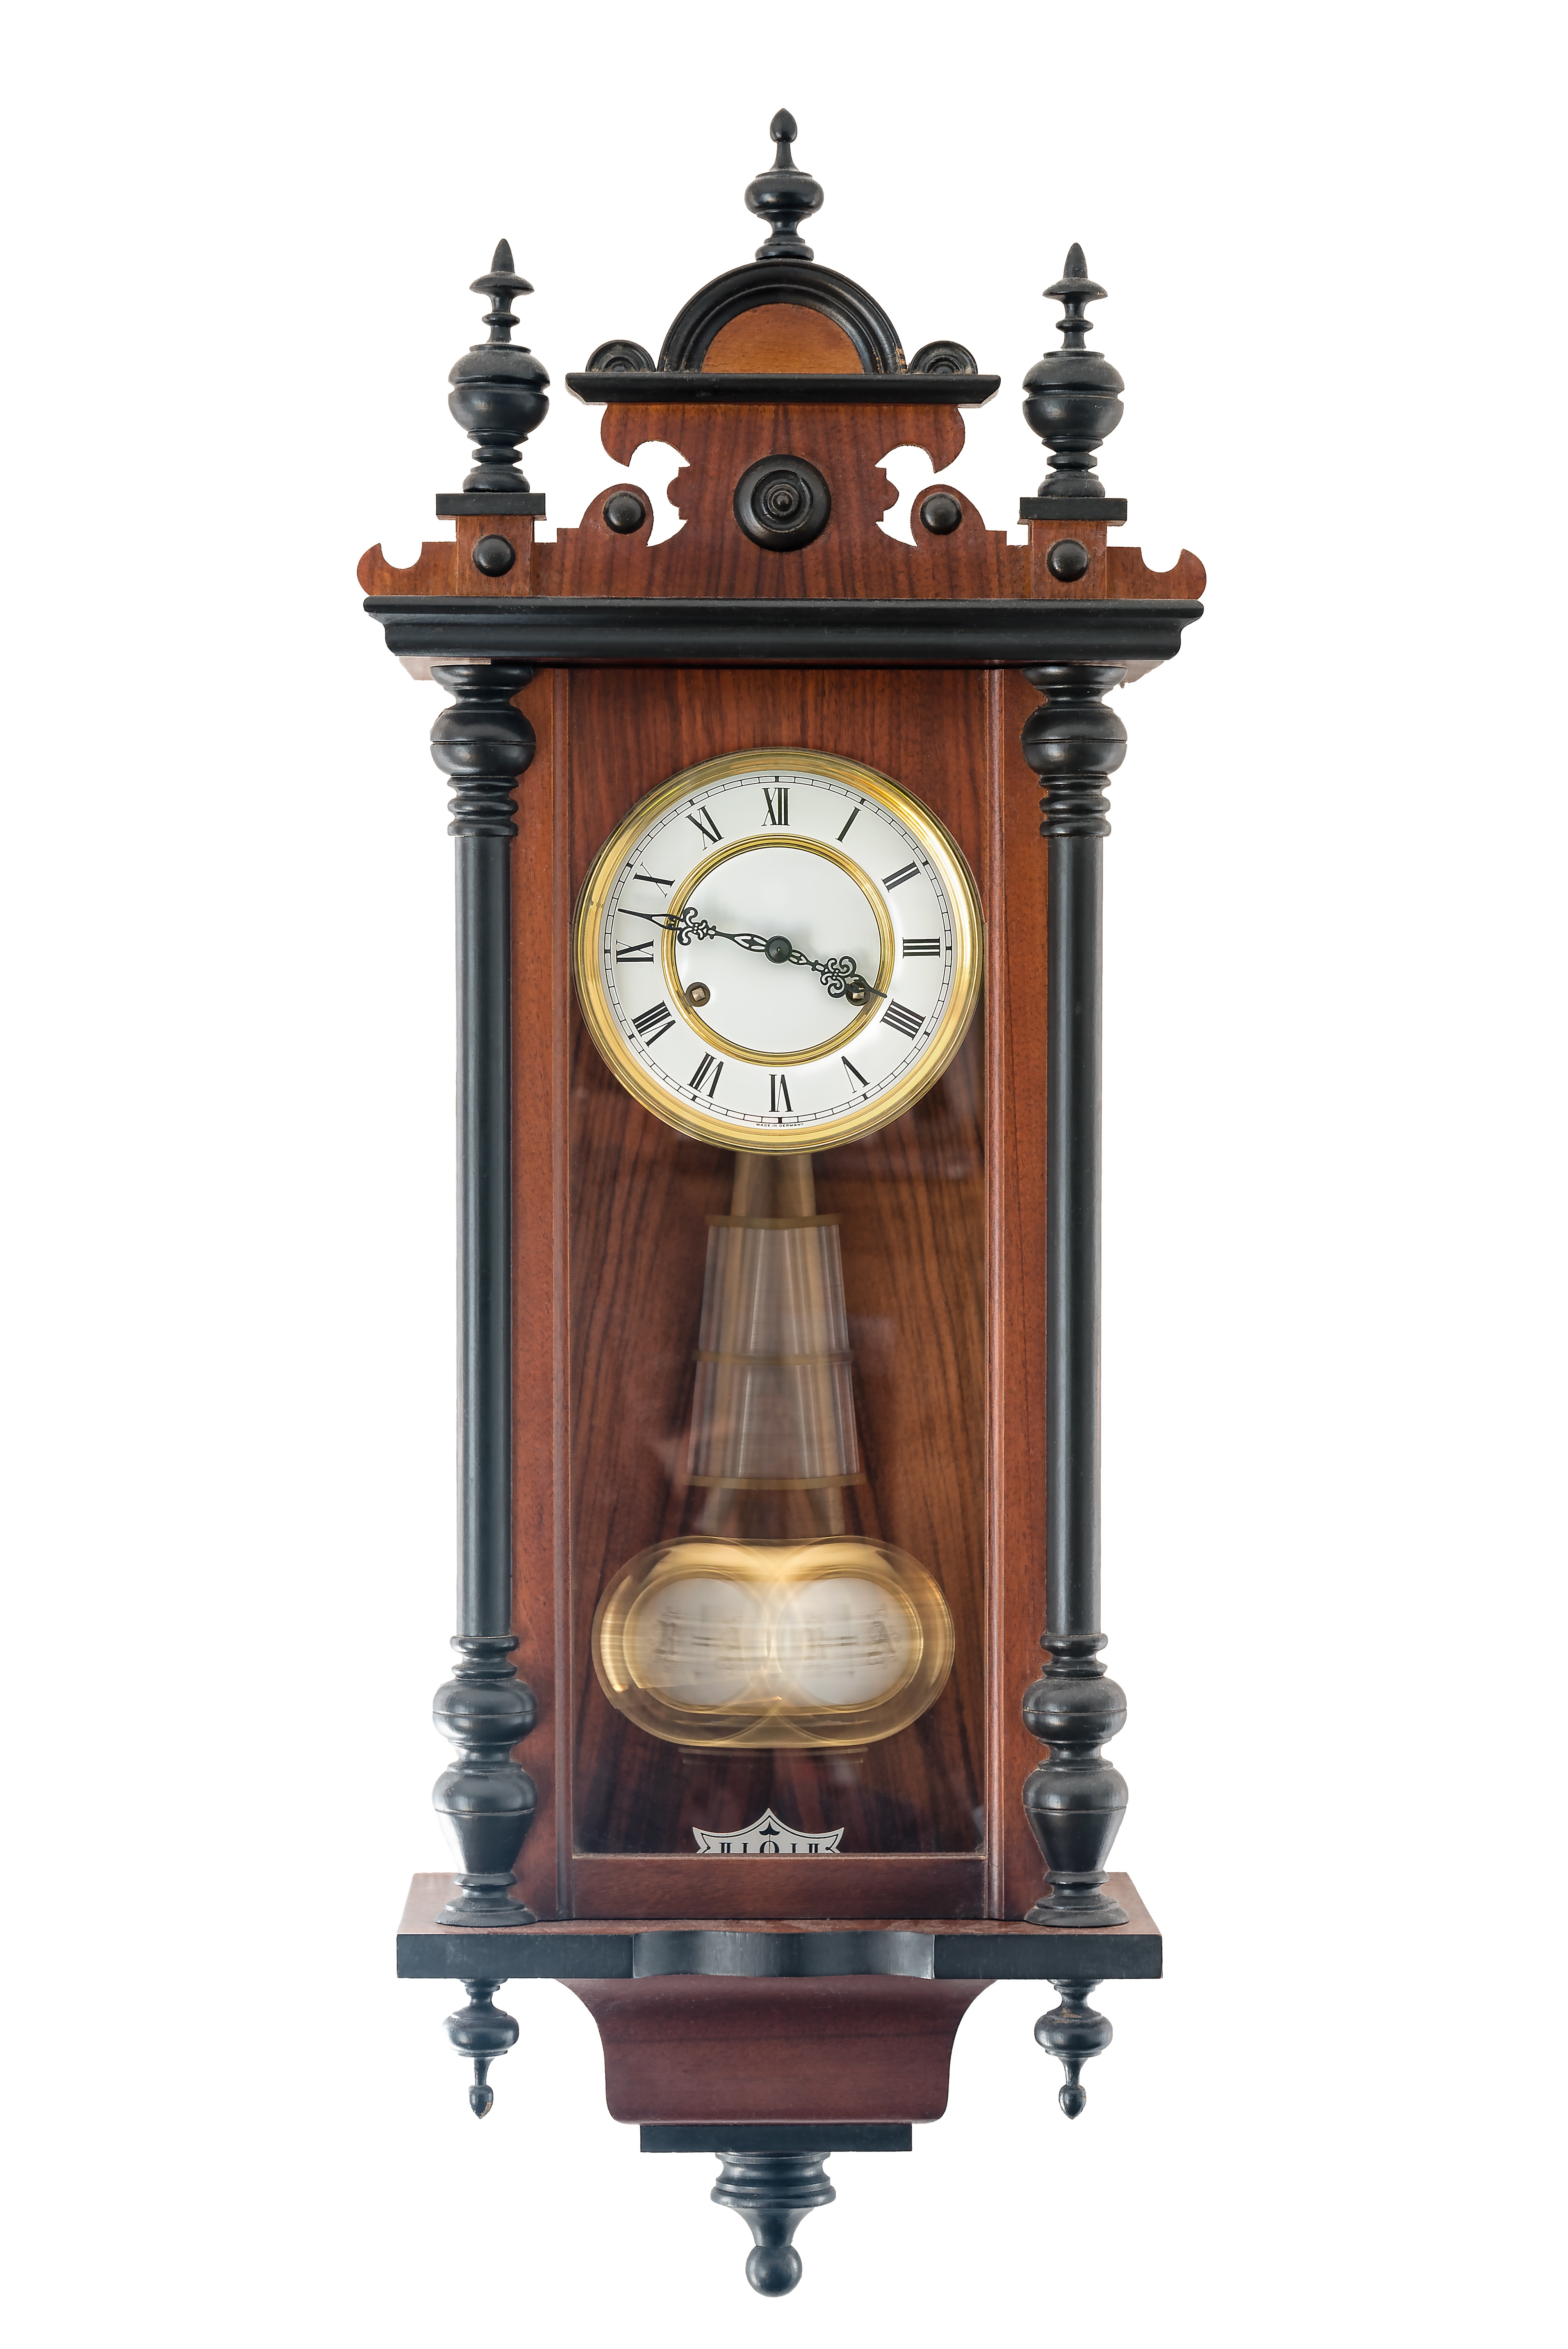
wood, antique, clock, old, furniture, decor, pendulum, musical instrument, clock face, roman numerals, nostalgic, old clock, hours, horology, wind up, home accessories, cuckoo clock, pendulum clock, longcase clock, pendulum swings